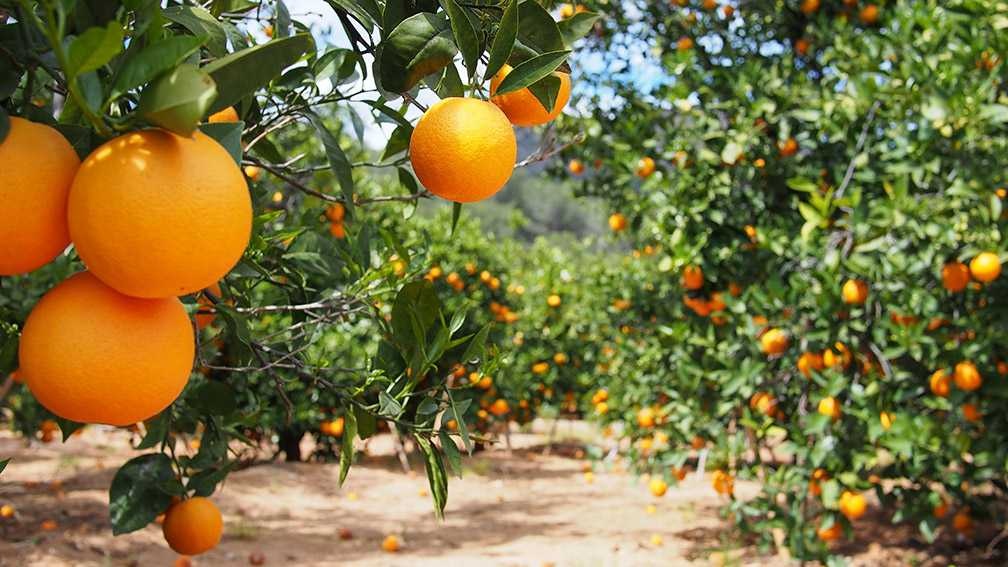
Label: Orange